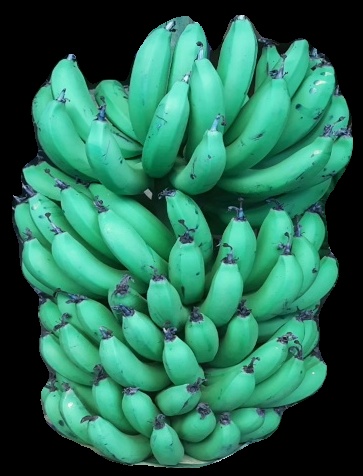
Variety: pachbale
Grade: grade1